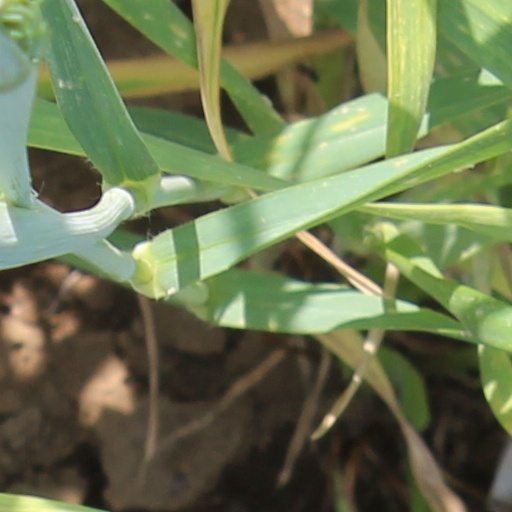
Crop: wheat